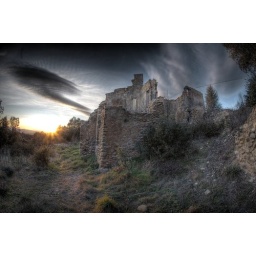
HDR Photo of an old building in ruins near my house in the south of France